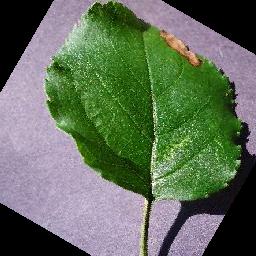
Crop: apple
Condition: black_rot